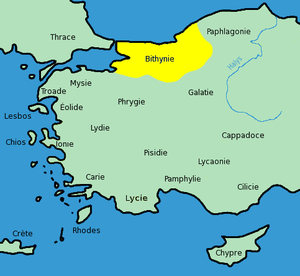
La Bithynie est une région historique de l'Asie mineure située sur la côte nord, entre le détroit du Bosphore, la Propontide, le Pont Euxin, la Paphlagonie, et bornée au sud par la Galatie et la Phrygie.